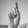
ASL letter: D